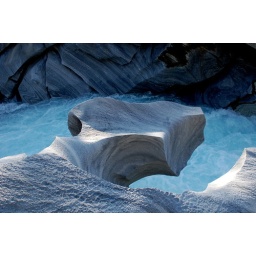
This river has dug out the most amazing rock formations over thousands of years.